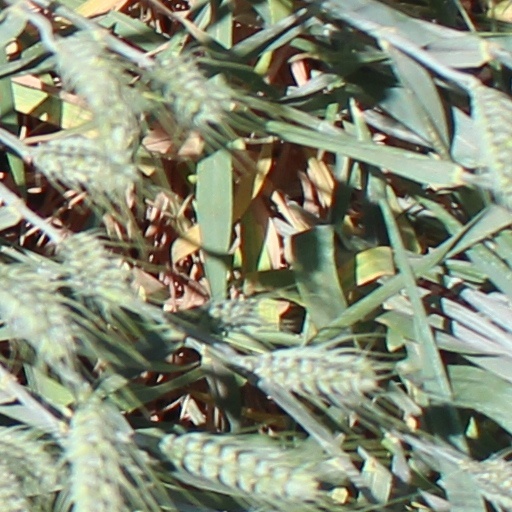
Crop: wheat